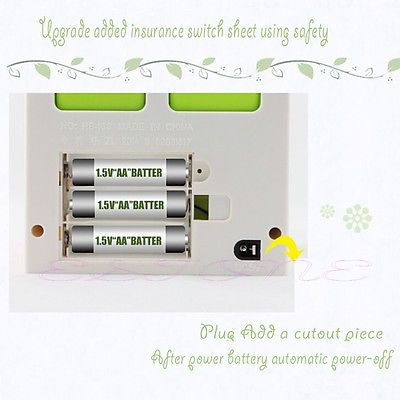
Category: fan